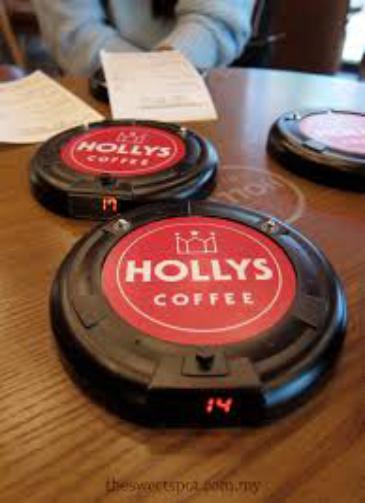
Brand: Hollys Coffee
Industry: Food